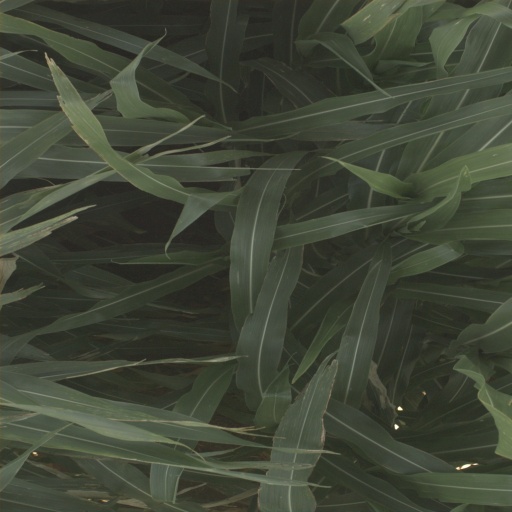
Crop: sorghum